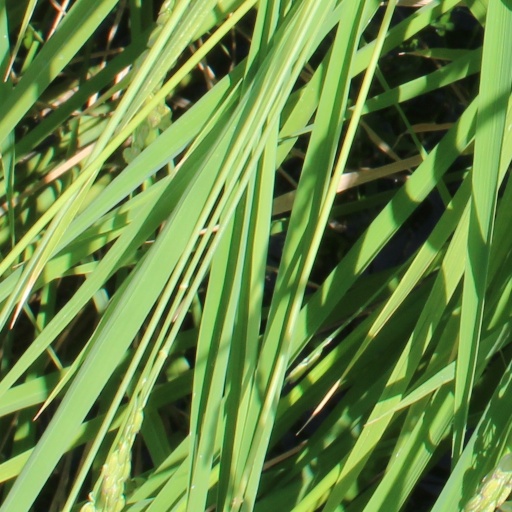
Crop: rice